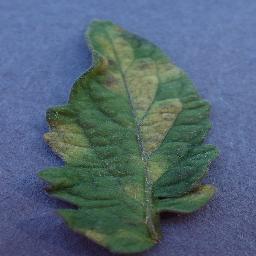
Label: Tomato___Leaf_Mold